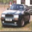
Label: automobile